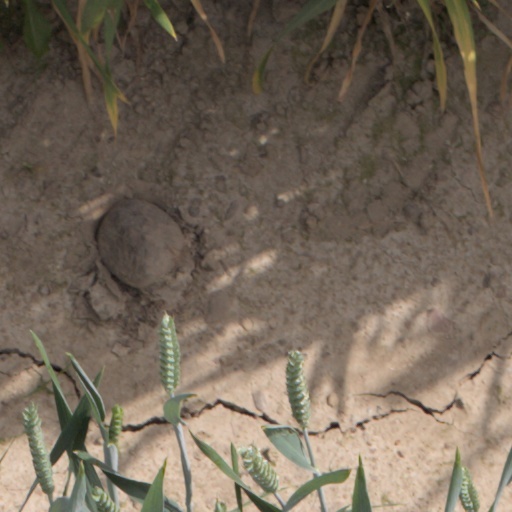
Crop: wheat